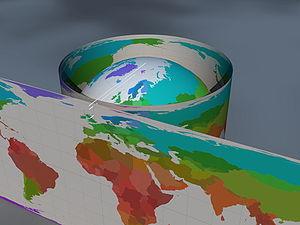
En cartographie, la projection équivalente cylindrique de Lambert, ou projection cylindrique de Lambert, est un type de projection cartographique. Elle fait partie de la famille des projections cylindriques équivalentes. Cette projection est sans distorsion le long de l'équateur, qui est son parallèle de base, mais la distorsion croît rapidement à l'approche des pôles. Comme pour toute projection cylindrique, les parallèles sont de plus en plus étirés en s'éloignant de l'équateur. Les pôles correspondent à une distorsion infinie, les deux points extrêmes étant étirés en des segments de droites.